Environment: real
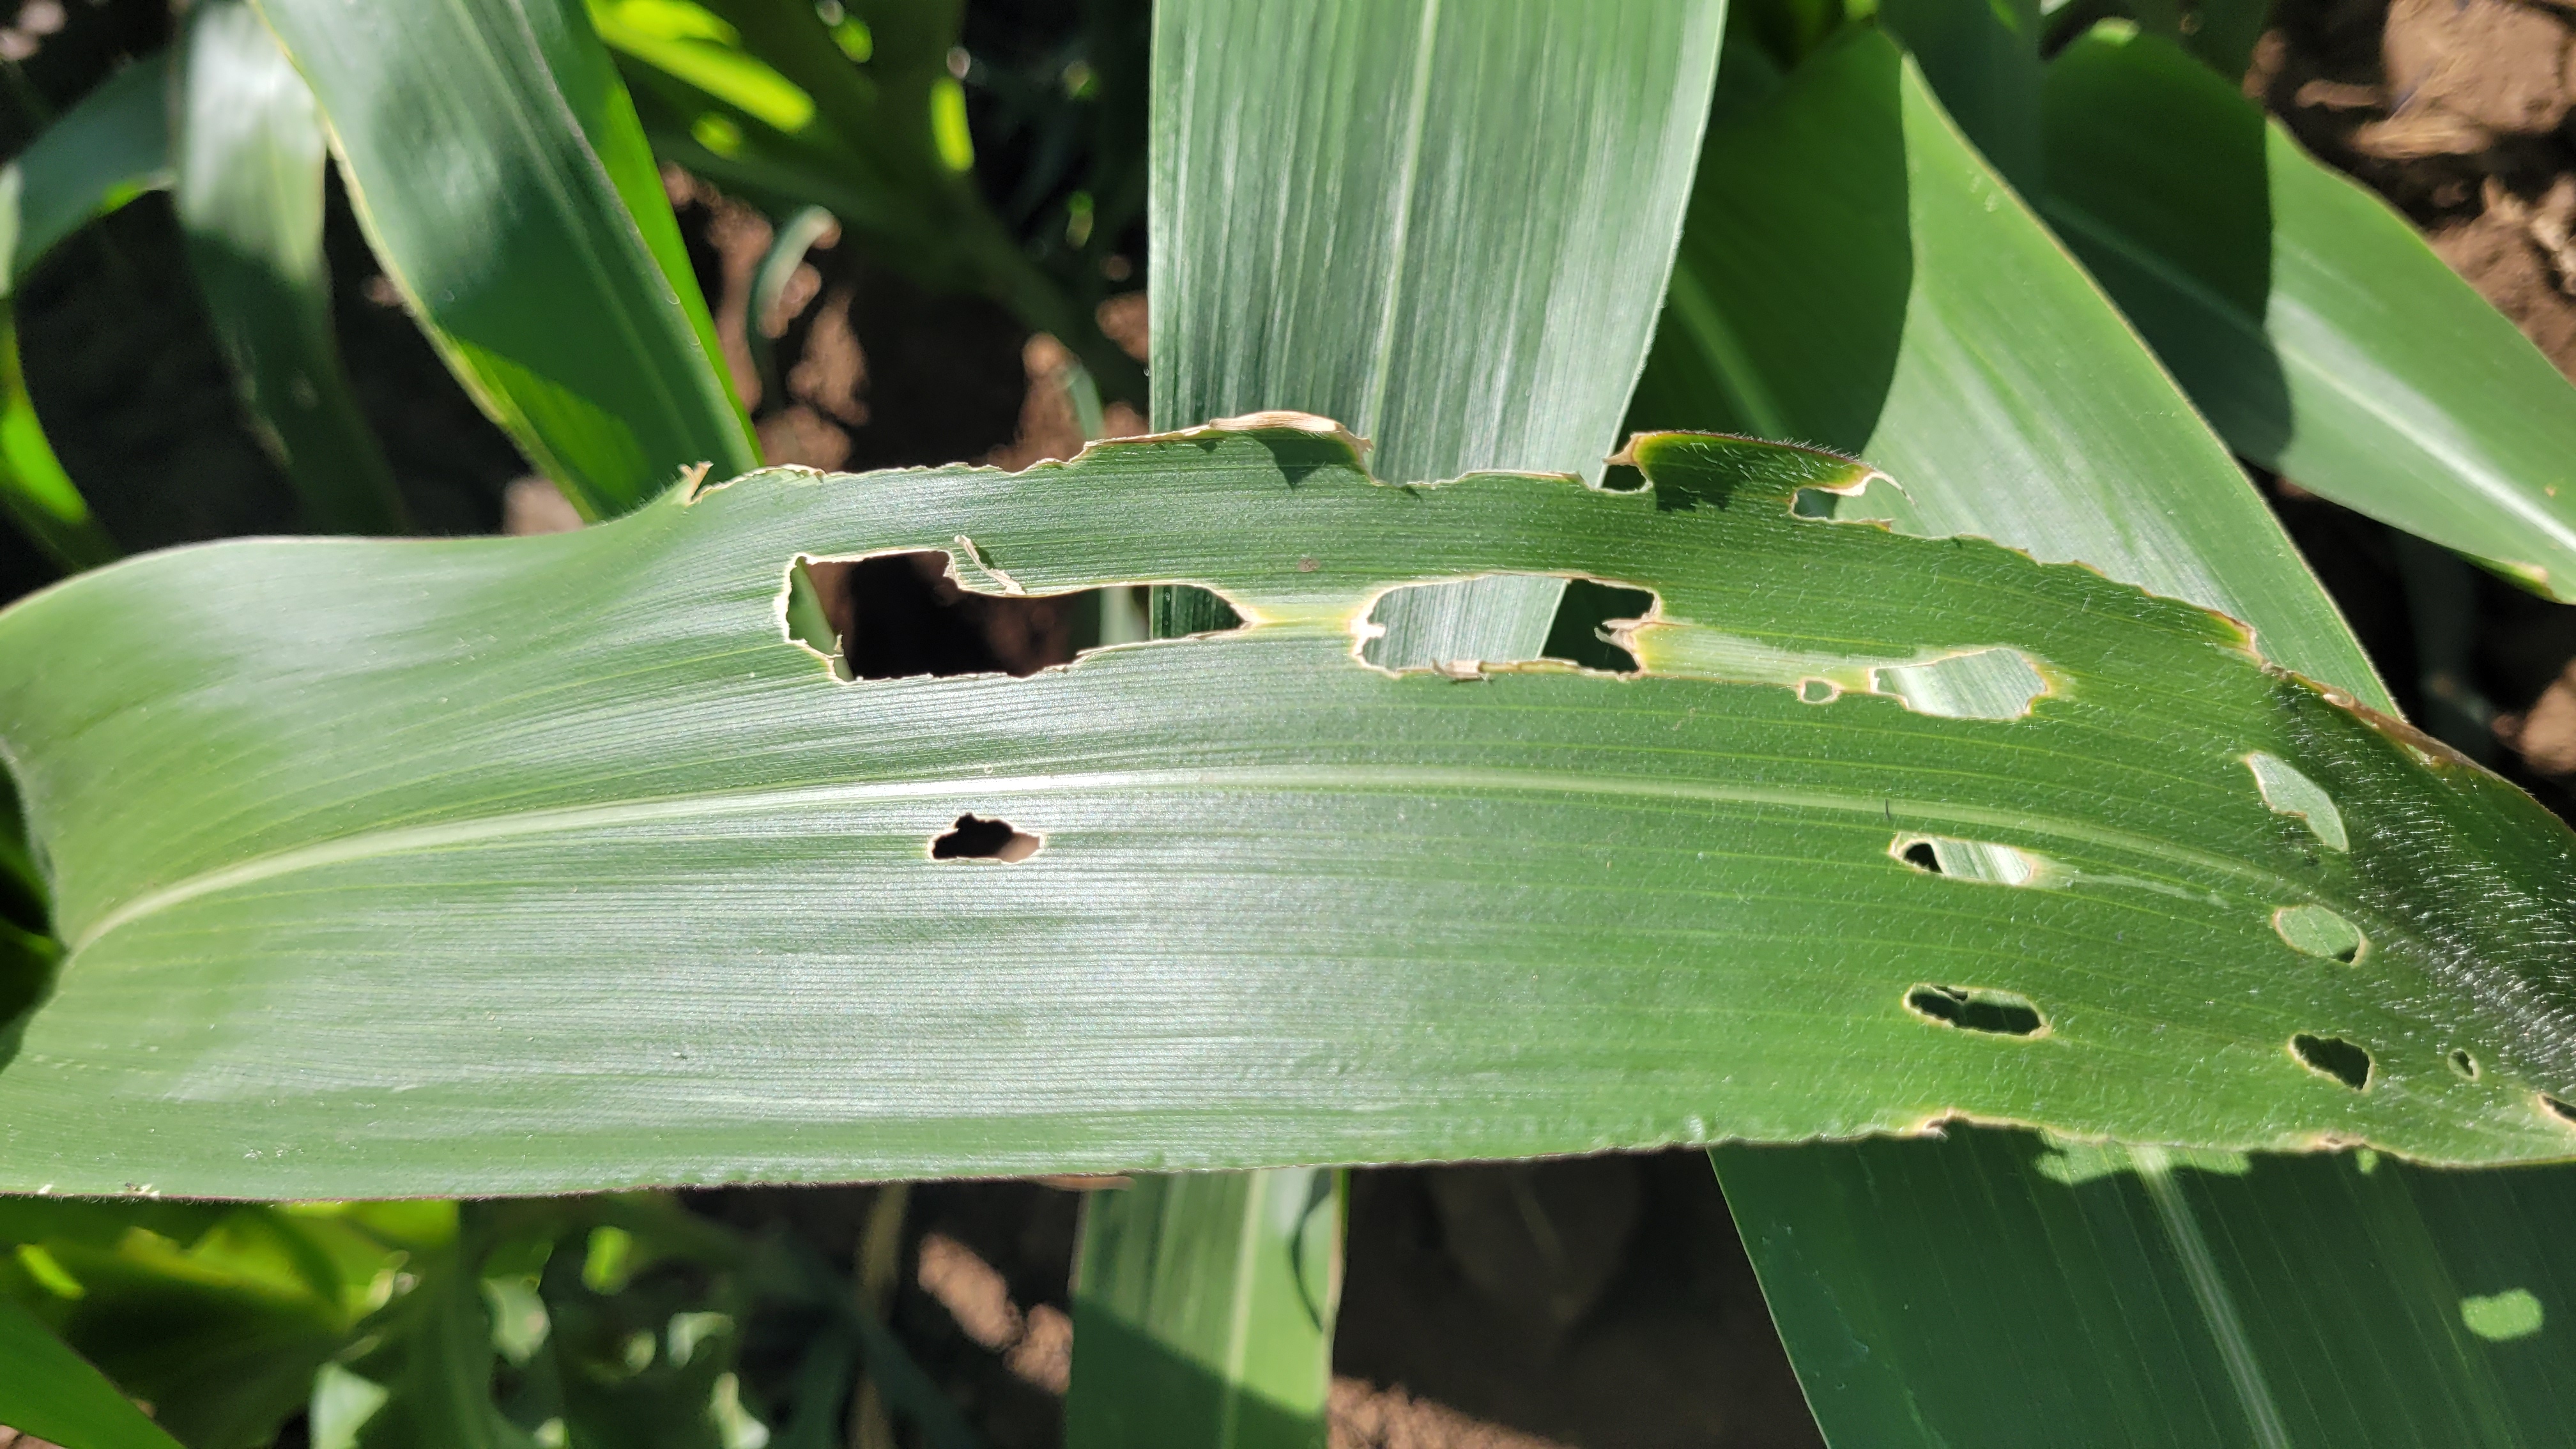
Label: fall_armyworm